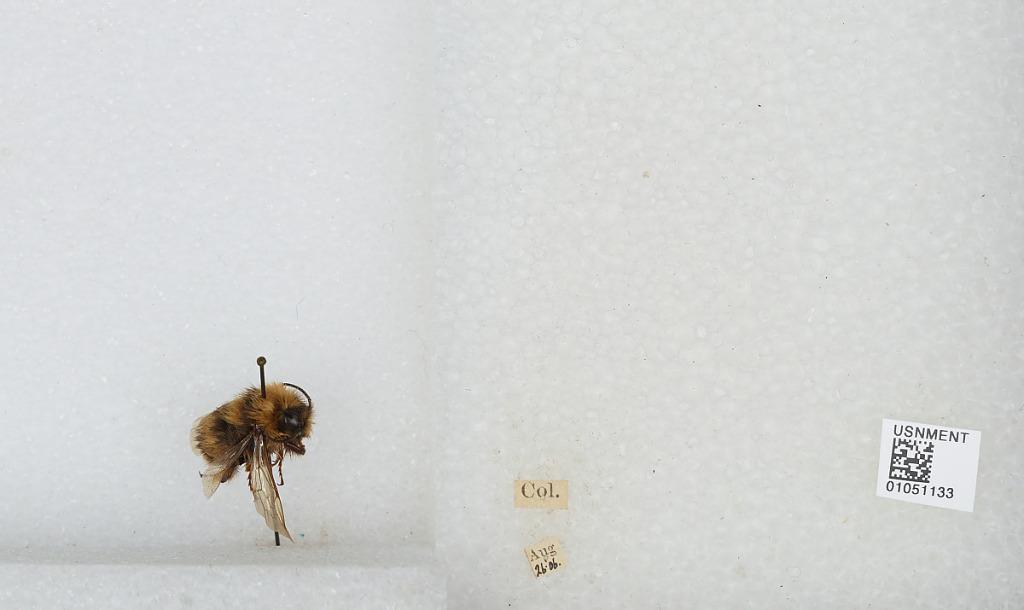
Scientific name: Bombus sp.
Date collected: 1906-8-26
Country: United States
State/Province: Colorado